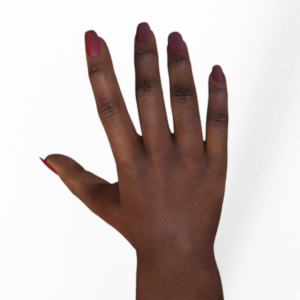
Label: paper